Wildlife of North Macedonia

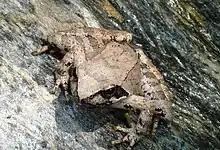
A frog in Marko's River

The amphibian species found comprise nine frogs, and five salamanders. Three of these have been categorized as endangered, three as vulnerable, three as near threatened, and five as least concern. Considering the effects of disease and habitat loss, that proportion of threatened amphibian species is roughly in line with the state of amphibians worldwide. None of these species are endemic to the country, although two are endemic to the Balkans.